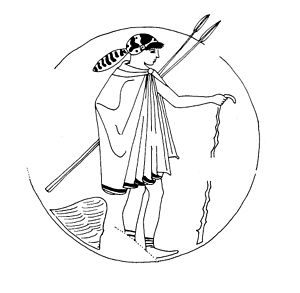
Efeber / Galleri
Efeber kaldtes i oldtidens Athen de to yngste årgange af de værnepligtige borgere. Efter indskrivningen i demoslisterne aflagde efeberne soldatereden i Aglauros’ helligdom.